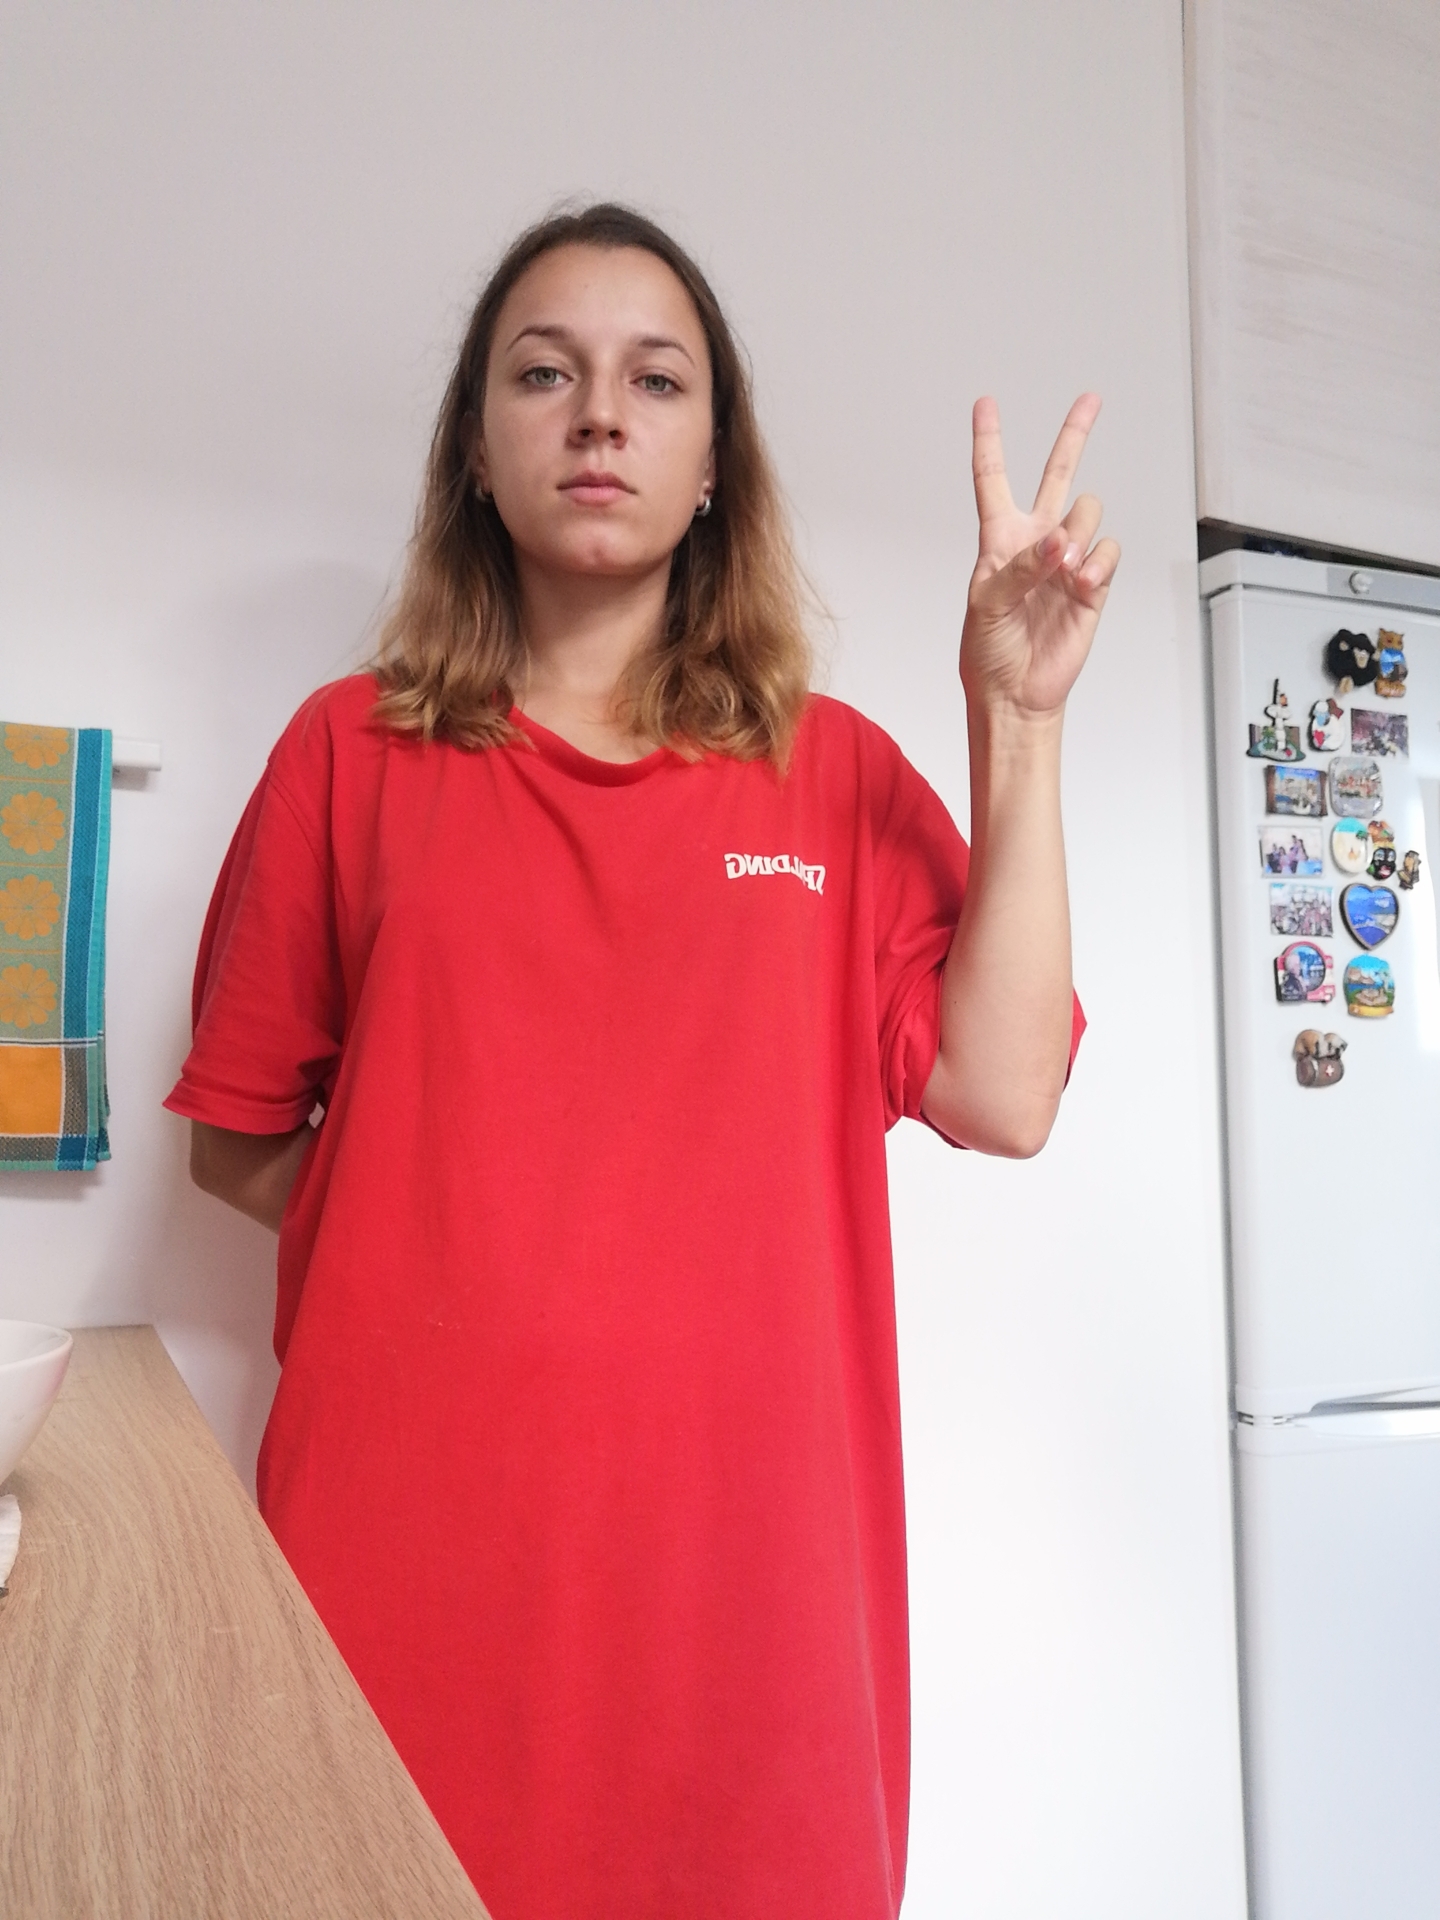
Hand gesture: peace